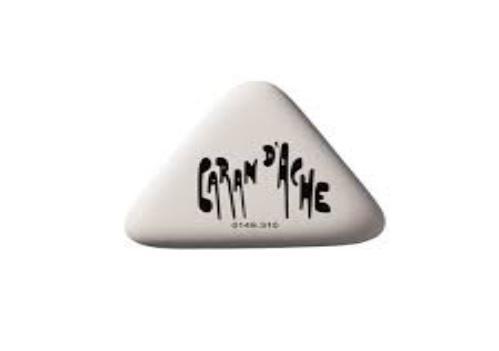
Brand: caran d'ache
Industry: Necessities